Cassiopeia (mother of Andromeda)

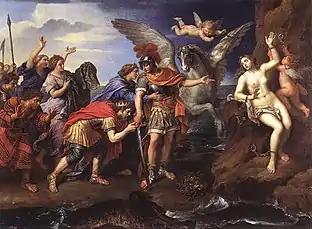
The king of Ethiopia Cepheus and the queen Cassiopeia thank Perseus for freeing their daughter Andromeda, "La Délivrance d'Andromède" (1679) Pierre Mignard, Louvre

Cassiopeia boasted that she (or her daughter Andromeda), was more beautiful than all the Nereids, the nymph-daughters of the sea god Nereus. This brought the wrath of Poseidon, ruling god of the sea, upon the kingdom of Aethiopia.